Describe the emotion expressed in this image:  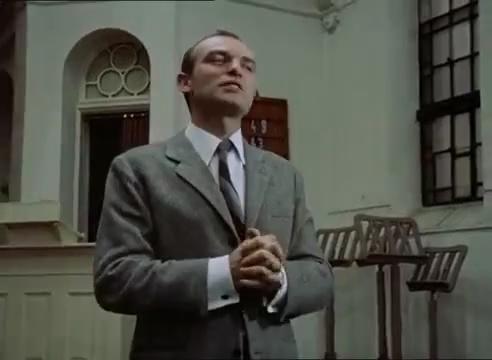
This person displays Suffering, valence and arousal with low intensity.